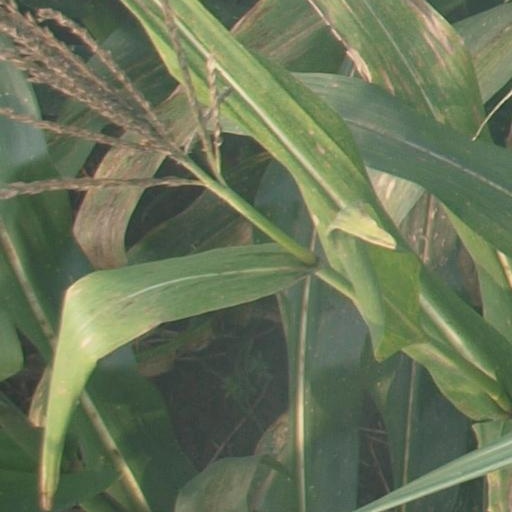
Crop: maize; corn